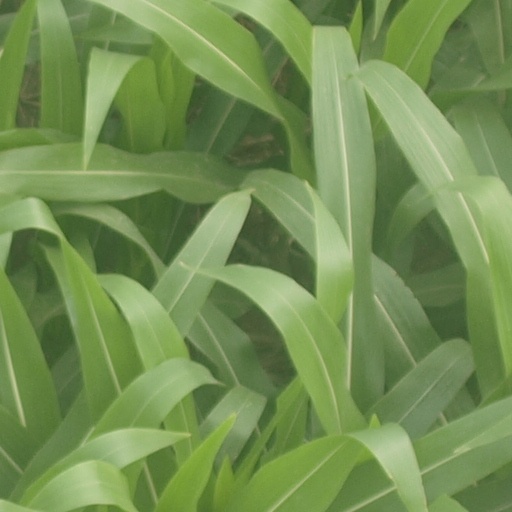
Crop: maize; corn